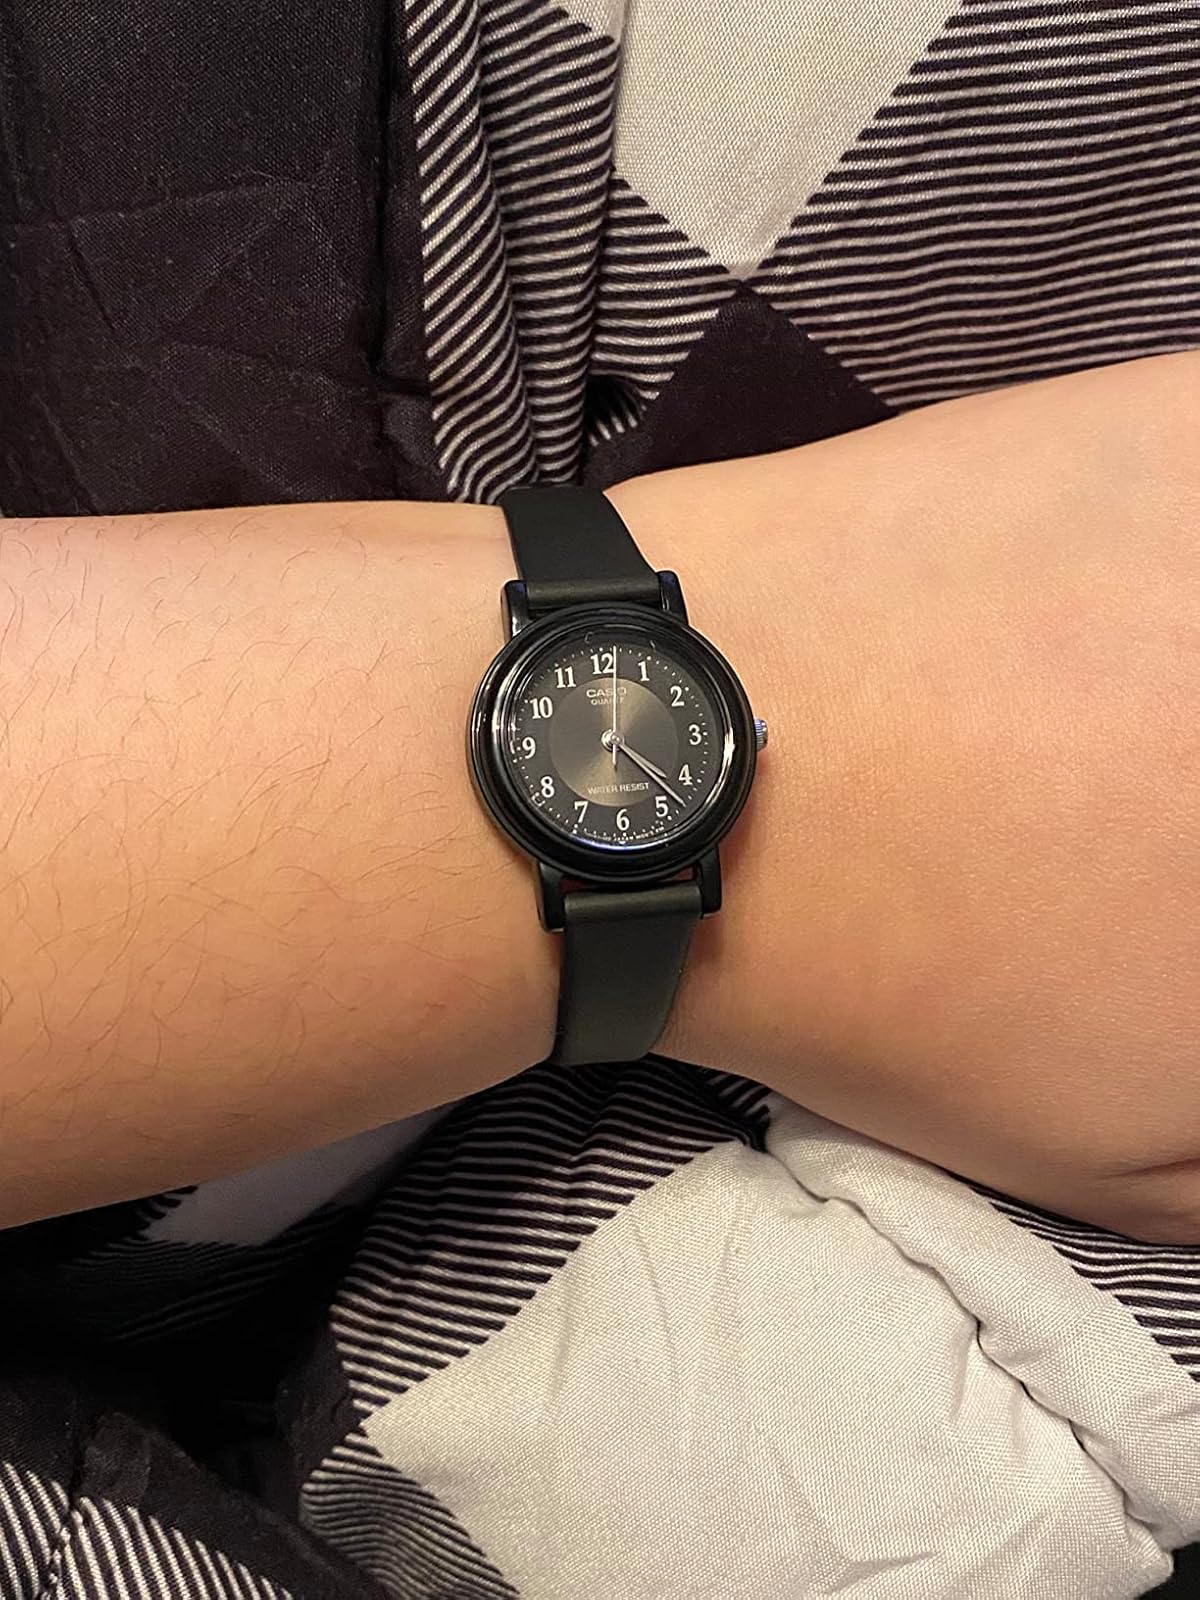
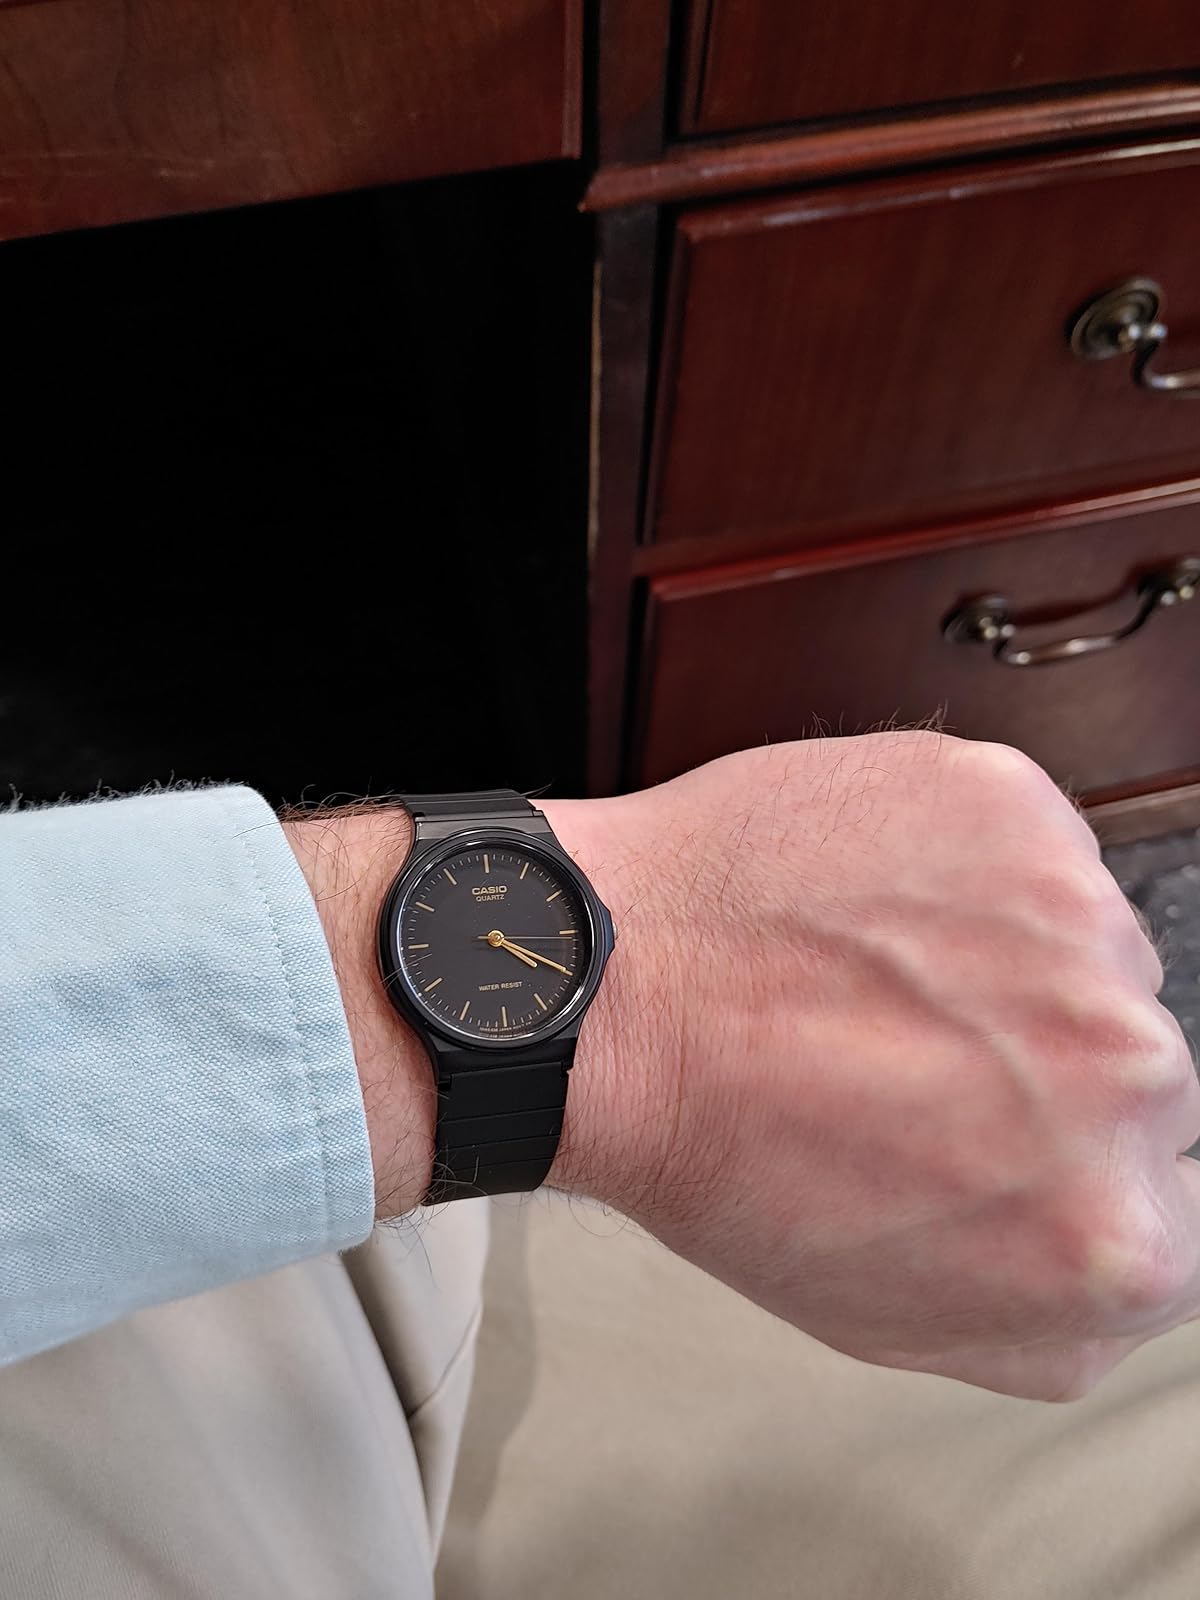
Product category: accessories_watch
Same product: no